Morwenstow

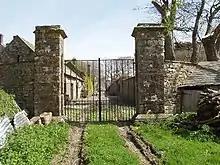
The gateway of Tonacombe manor

The Church of St Morwenna and St John the Baptist, Morwenstow is dedicated to Saints John the Baptist and Morwenna and is of the Norman period. The Vicarage was built for Hawker and has chimneys in the form of the towers of various churches associated with him.